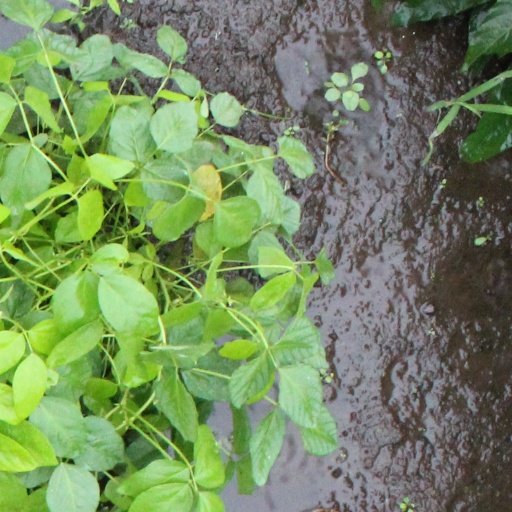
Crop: soybean